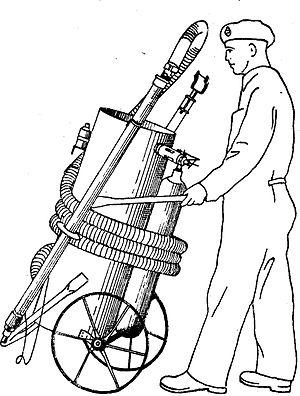
La Home Guard est une formation paramilitaire britannique instituée au début de la Seconde Guerre mondiale, afin de protéger le territoire national contre un éventuel débarquement allemand qui n'aura finalement jamais lieu. À l'issue de la campagne de mai 1940, qui vit la défaite de la British Expeditionnary Force, le Royaume-Uni se retrouva en effet sous la menace d'être à son tour envahi et se trouvait affaibli et désorganisé afin d'assurer une défense terrestre optimale de son territoire, d'où la création de cette force complémentaire à l'armée de terre.
Le Petroleum Warfare Department était une organisation établie au Royaume-Uni en 1940 en réponse à la crise de l'invasion, pendant la Seconde Guerre mondiale quand il apparut que l'Allemagne allait envahir le pays. Le département fut initialement chargé de développer l'utilisation du pétrole comme arme de guerre et il supervisa la mise en place d'un large éventail d'armes incendiaires telles la fougasse incendiaire.